Alfred Maltby

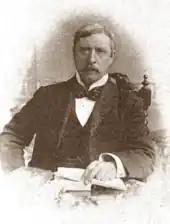
Maltby, c. 1896

Alfred Maltby (c. 1842 – 12 February 1901) was an English actor, costume designer, playwright and columnist. He began his theatrical career in 1872, becoming a much sought-after costume designer in the West End. By 1875 he began to write comic plays, which were successfully staged. Persuaded to take a role in one of his own pieces in 1876 he also began an acting career in which he specialised in playing comic, eccentric and usually elderly characters, for which portrayals he also earned enthusiastic reviews.